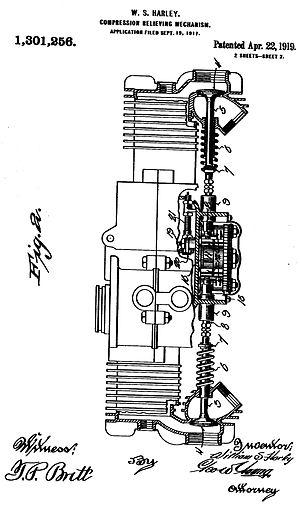
La Harley-Davidson Modèle W, aussi connu comme la Sport Twin, est une moto fabriquée par Harley-Davidson, de 1919 à 1923. Exceptionnellement pour une Harley-Davidson, le Modèle W était équipée d'un moteur flat-twin et d'une fourche à lames. Le Modèle W battit des records de vitesse sur les pistes de New York à Chicago et de la frontière entre le Canada et les États–unis jusqu'à celle du Mexique. Le ralentissement des ventes sur le marché intérieur entraîna la fin de sa production au bout de quatre ans.